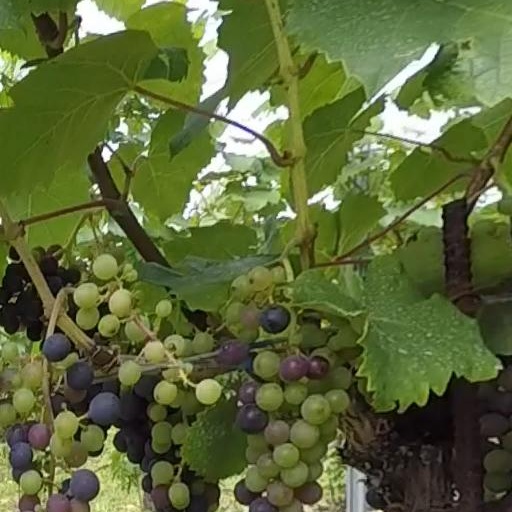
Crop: grape